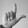
ASL letter: L